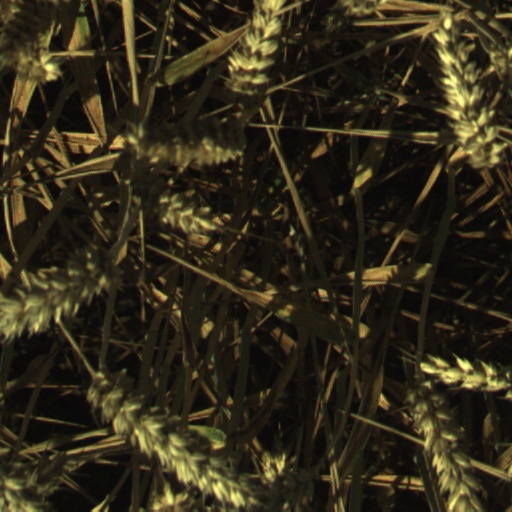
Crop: wheat